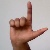
The image shows a hand gesture representing the letter 'L' in Indian Sign Language.